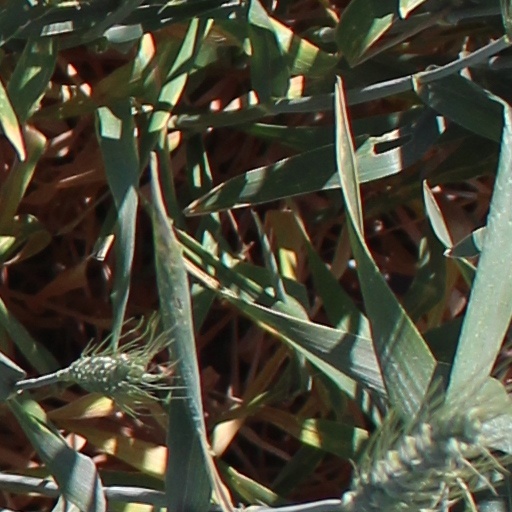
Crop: wheat